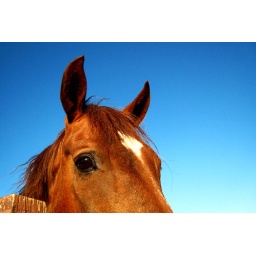
something about horse ears that look perfect against a blue sky.